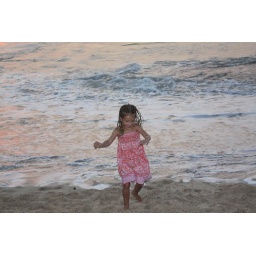
little girl in pink